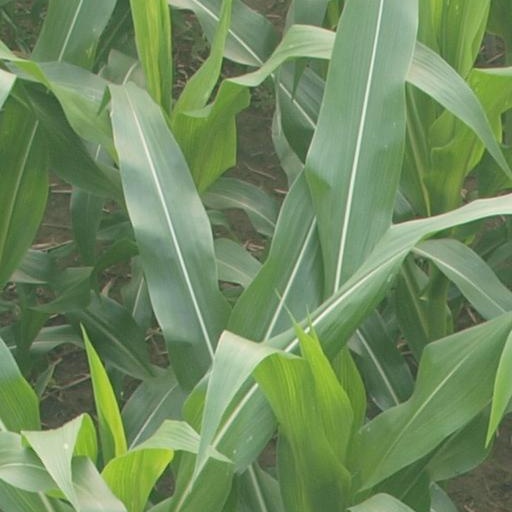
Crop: maize; corn